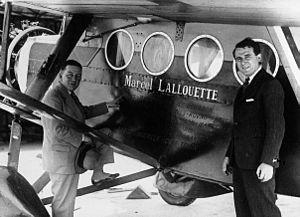
Les aviateurs français Goulette et André Salel
Alfred Lang-Willar, né le 20 janvier 1875 à Bâle, mort le 25 mai 1932 à Veroli est un homme d'affaires international et une personnalité du tout-Paris des années 1920. Sa disparition avec sa femme dans des circonstances tragiques a donné lieu à de nombreuses théories du complot.
Marcel François Goulette est un ingénieur, un poilu et un aviateur français né le 7 décembre 1893 à Charmes, dans les Vosges et mort dans l'écrasement de son avion le 25 mai 1932 à Veroli, dans les Apennins en Italie. Détenteur de plusieurs records de vitesse en avion sur de très longues distances, il est le premier à avoir posé un appareil sur l'île de La Réunion le 26 novembre 1929, il devient ensuite le premier aviateur à relier la France à Madagascar en avion.
André Salel, né le 20 novembre 1904 dans le 8ᵉ arrondissement de Paris et mort à Châteaufort le 18 juin 1934, est un aviateur français.